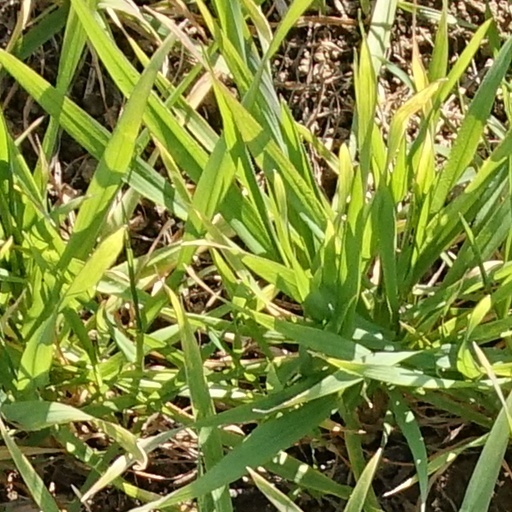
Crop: wheat